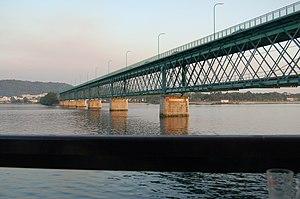
Cette liste de ponts du Portugal a pour vocation de présenter une liste de ponts remarquables du Portugal, tant par leurs caractéristiques dimensionnelles, que par leur intérêt architectural ou historique.